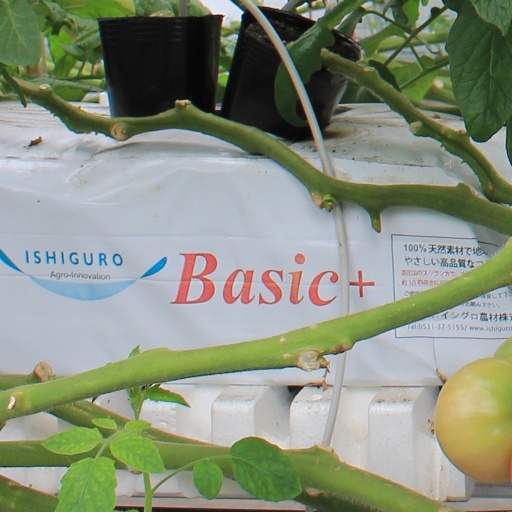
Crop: tomato